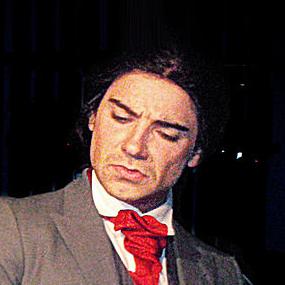
Age: 23